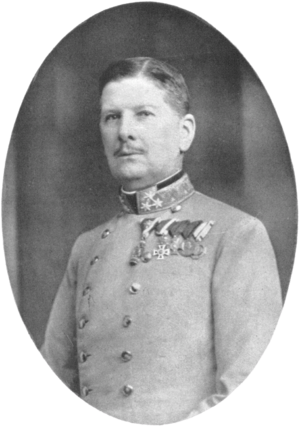
Rudolph Ritter von Brudermann est un officier supérieur austro-hongrois lors de la Première Guerre mondiale.